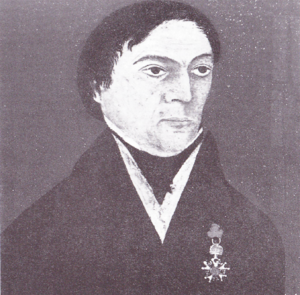
Le baron Georges Frédéric Dentzel, né le 16 juillet 1755 à Dürkheim, mort le 7 mai 1828 à Versailles, fut successivement pasteur luthérien, aumônier du régiment Royal-Deux-Ponts puis pasteur de Landau, membre de la Convention nationale et du Conseil des Anciens, enfin officier de l'armée française, titré baron par Napoléon Iᵉʳ.